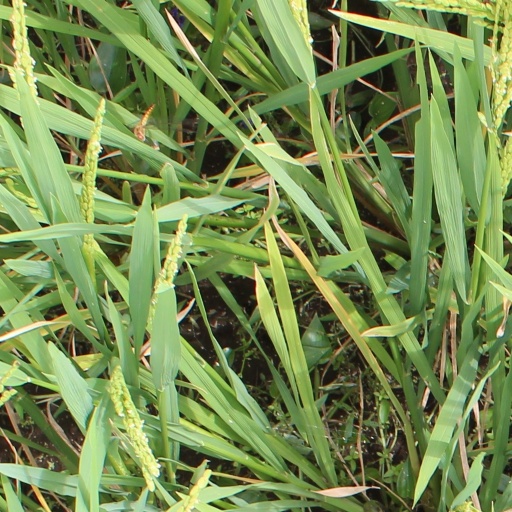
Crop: rice